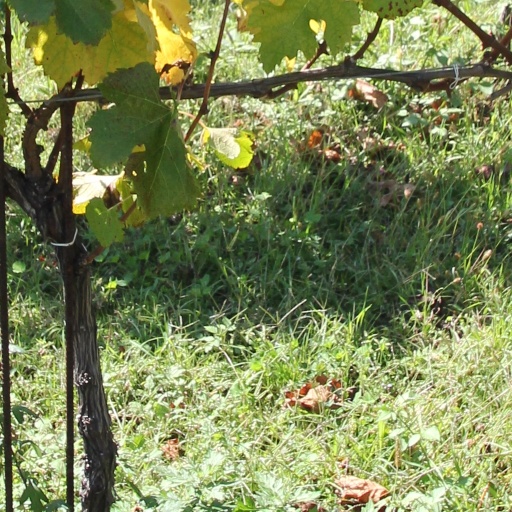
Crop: grape